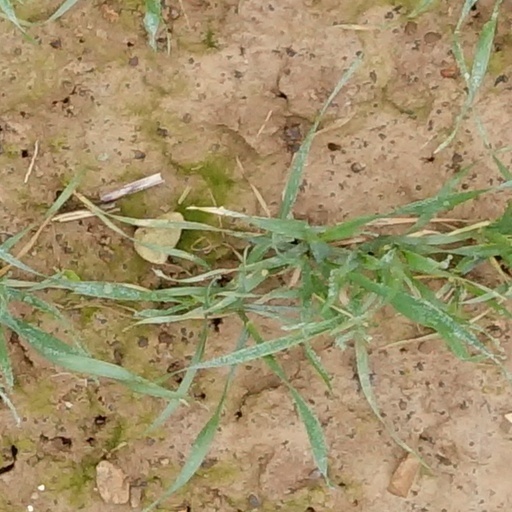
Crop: wheat